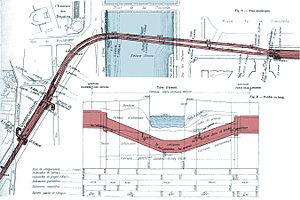
Ligne A du Nord-Sud (actuelle ligne 12 du métro de Paris), France. Profil en long et en plan de la traversée sous-fluviale.
La ligne 12 du métro de Paris est une des seize lignes du réseau métropolitain de Paris. Elle traverse toute la ville selon une direction globale nord/sud-ouest et relie la station Front Populaire, située à la limite des communes de Saint-Denis et d'Aubervilliers au nord de Paris, à la station Mairie d'Issy, située dans Issy-les-Moulineaux au sud-ouest.